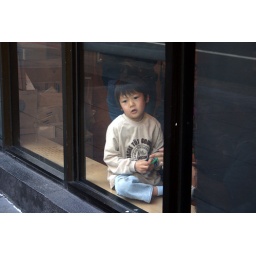
little boy in a starbucks window